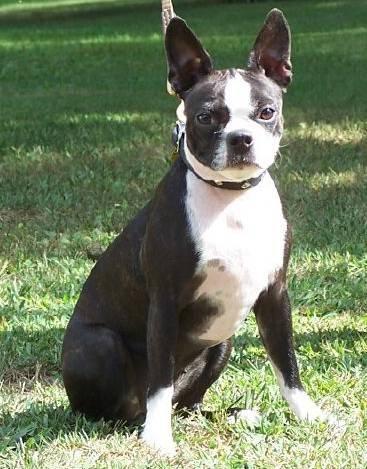
dog